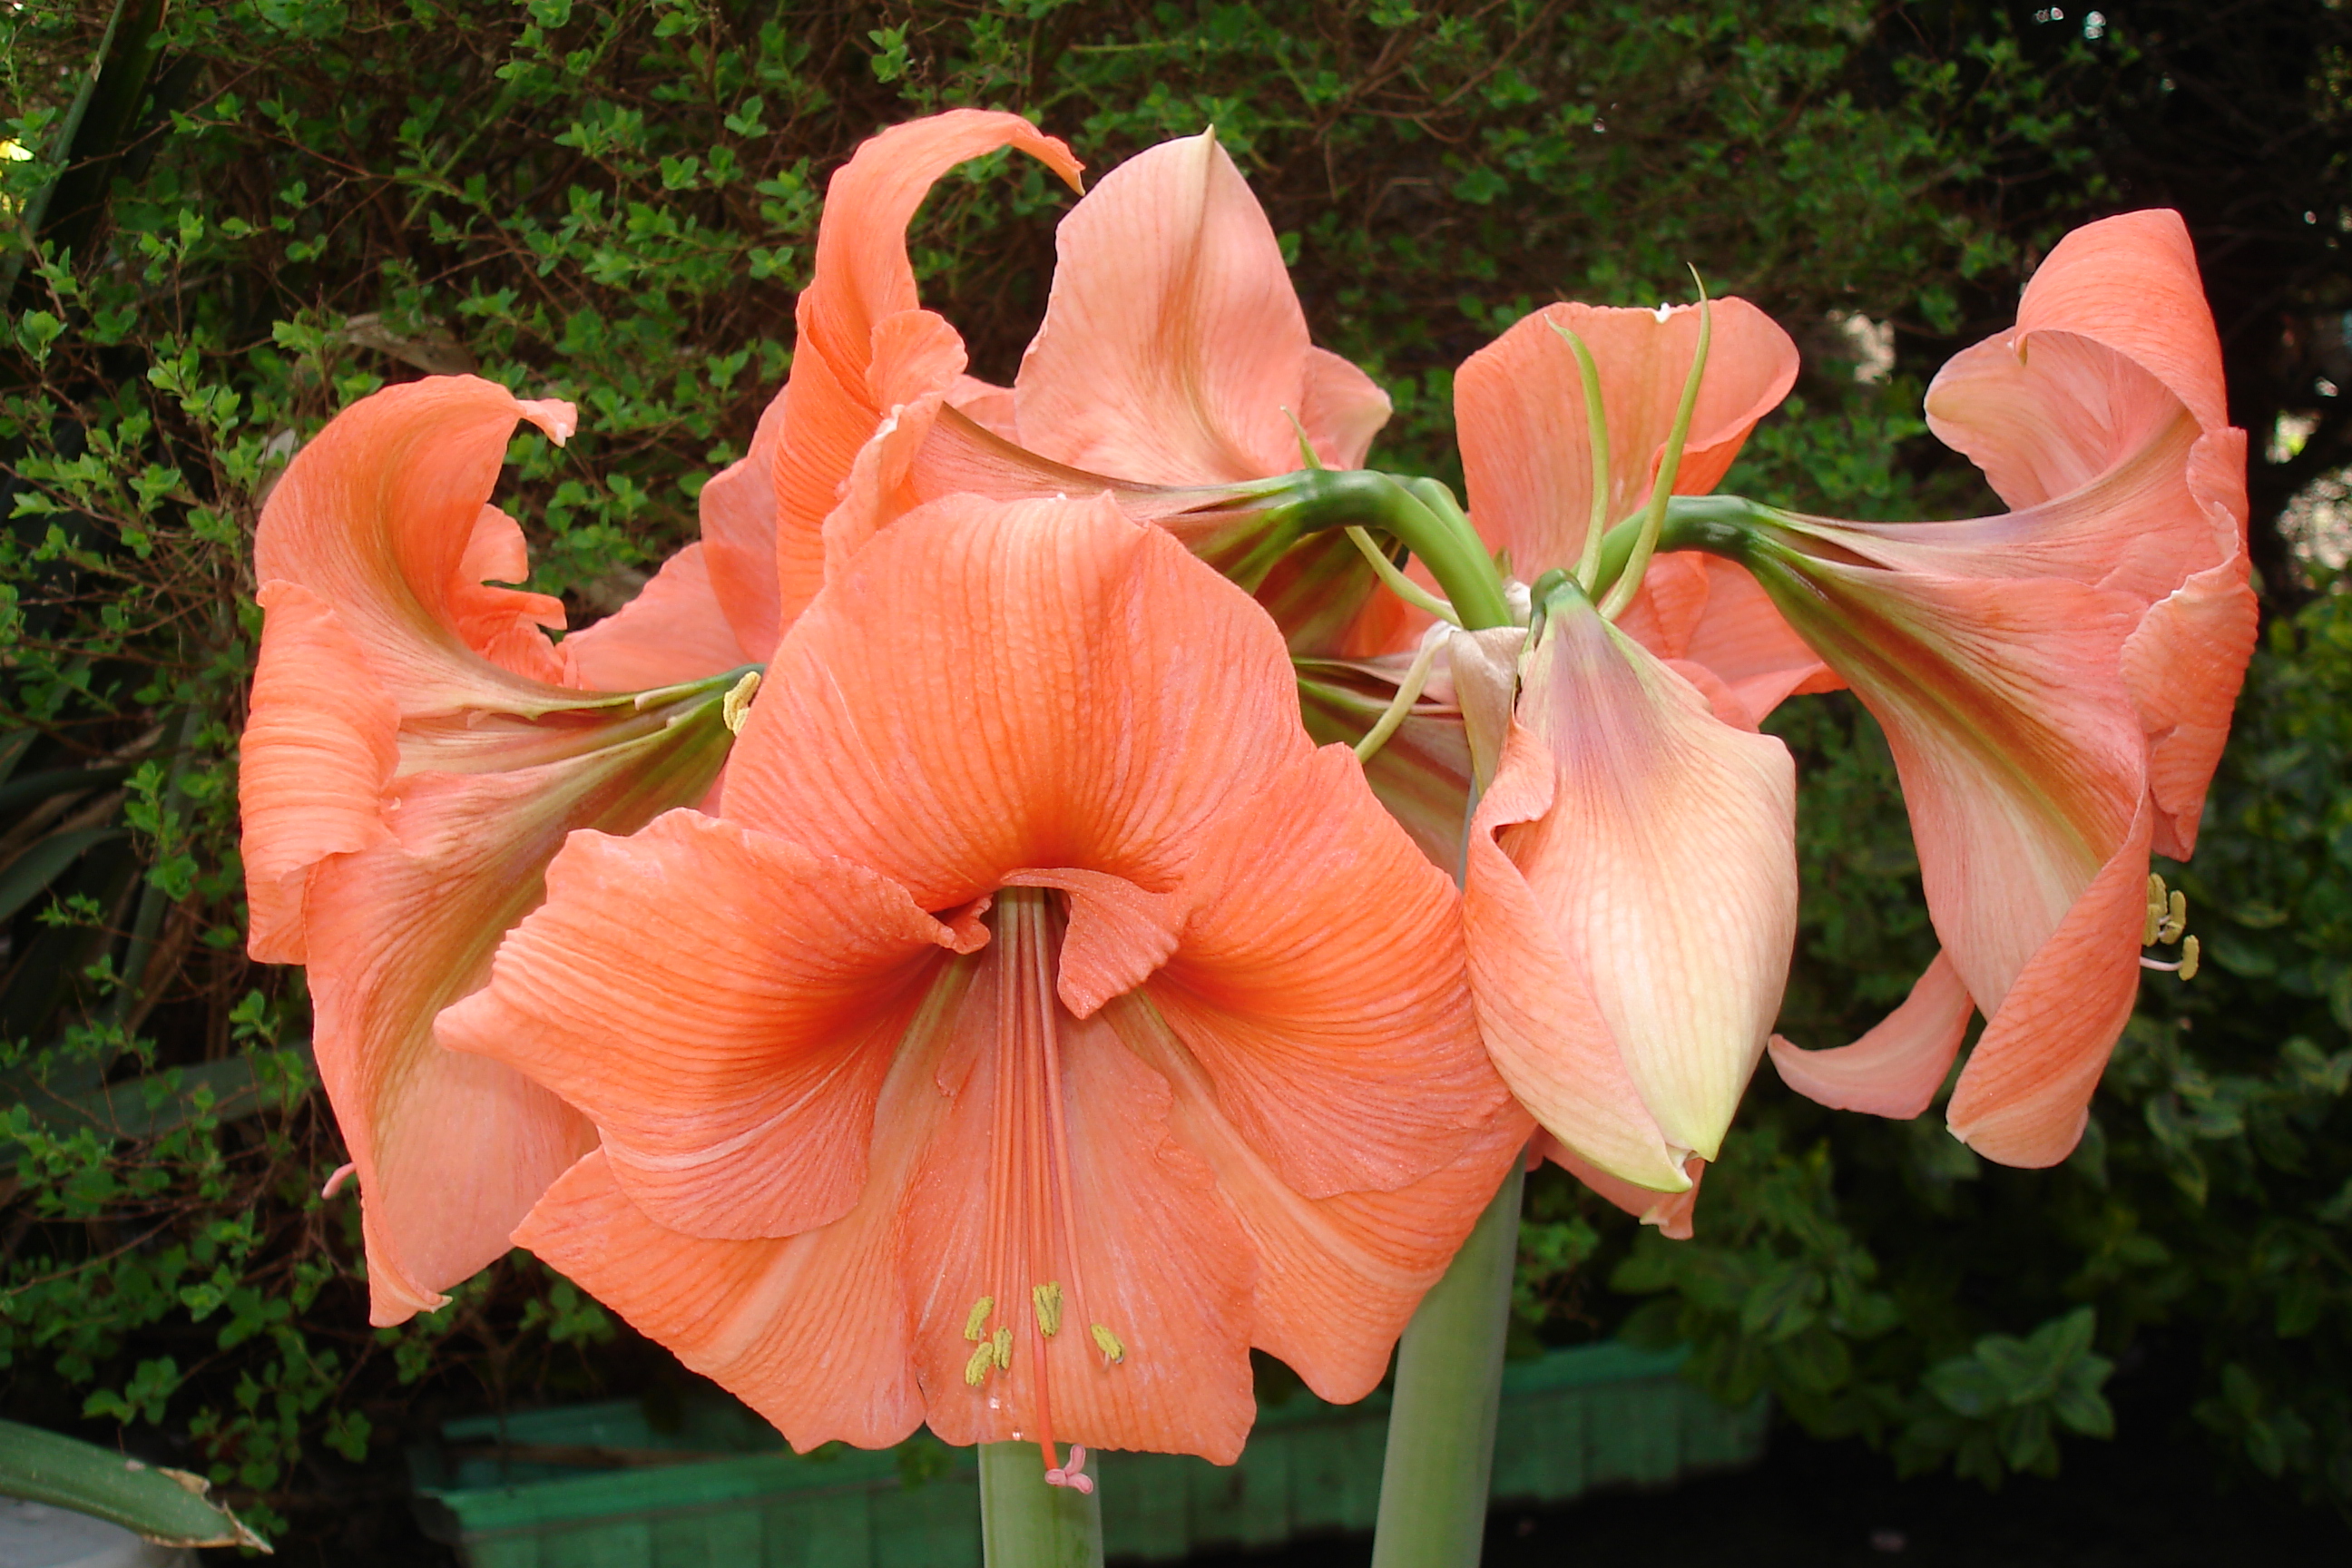
amaryllis, spring, flower, pink, garden, plant, flora, flowering plant, amaryllis belladonna, hippeastrum, petal, lily, amaryllis family, daylily, peach, plant stem